Franco (General Hospital)

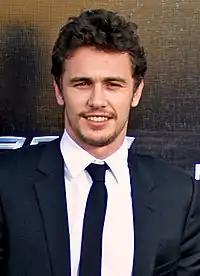
James Franco's guest-starring role as Franco brought positive reception in the press.

In 2009, James Franco sought out a soap opera role. Sharing the same agent as Steve Burton, who played Jason Morgan on "General Hospital", he went to that series for his request. Franco signed on for a series of 20 episodes that he filmed in three days. He was credited as a special guest star, and first appeared on November 19, 2009. His scenes aired through February 2010. He returned on June 30, 2010, for a summer-long storyline. He next appeared on February 25 and February 28, 2011, bookending his co-hosting job of the 83rd Academy Awards. Franco returned for a longterm stint on September 20, 2011, that aired until January 13, 2012.